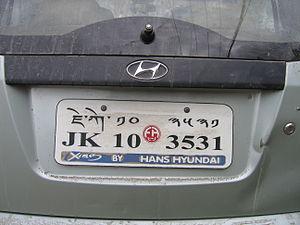
L'écriture tibétaine est un alphasyllabaire d'origine indienne, de la famille des écritures brahmiques, utilisé pour écrire le tibétain ainsi que le dzongkha, le ladakhi et parfois le balti.